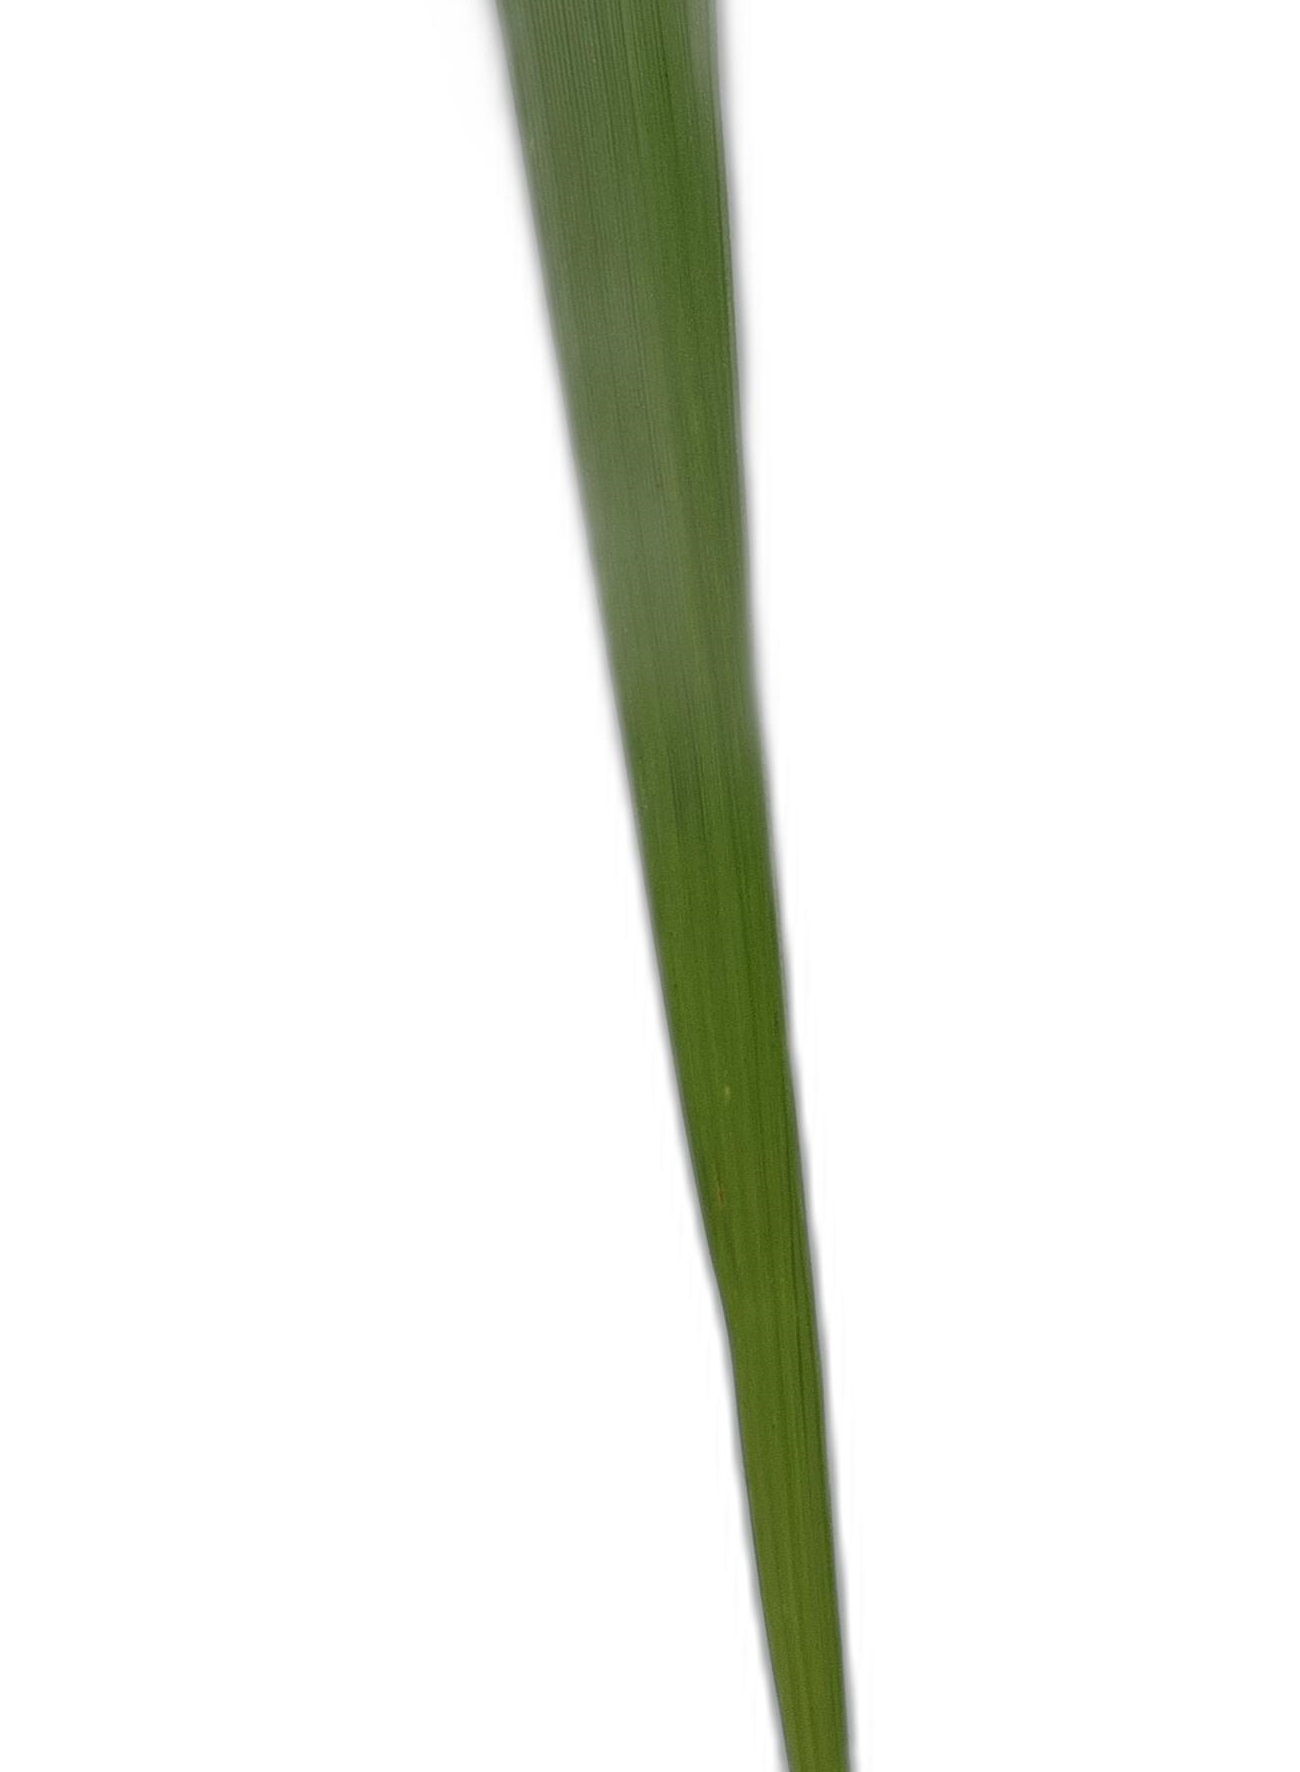
Label: Healthy